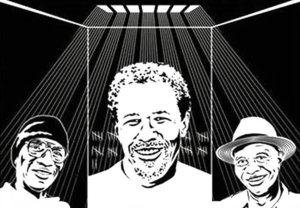
Dessin des trois d'Angola
Les Trois d'Angola est le nom donné à trois prisonniers américains : Robert Hillary King, Albert Woodfox et Herman Wallace. Ils ont tous trois été placés à l'isolement au Louisiana State Penitentiary après le meurtre d'un surveillant de prison en 1972. Albert Woodfox, le dernier des trois à être encore emprisonné, est sorti le 19 février 2016.